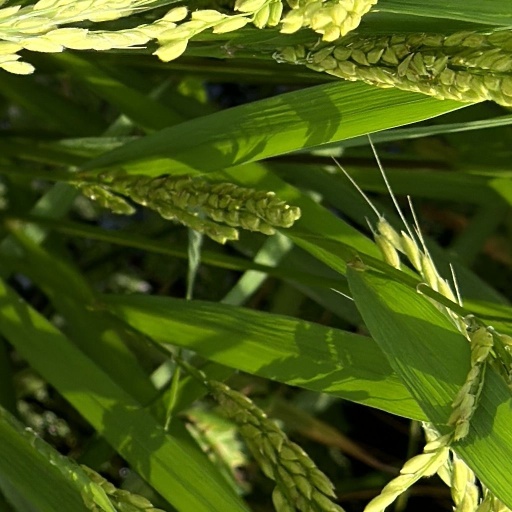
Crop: rice